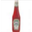
Label: bottle